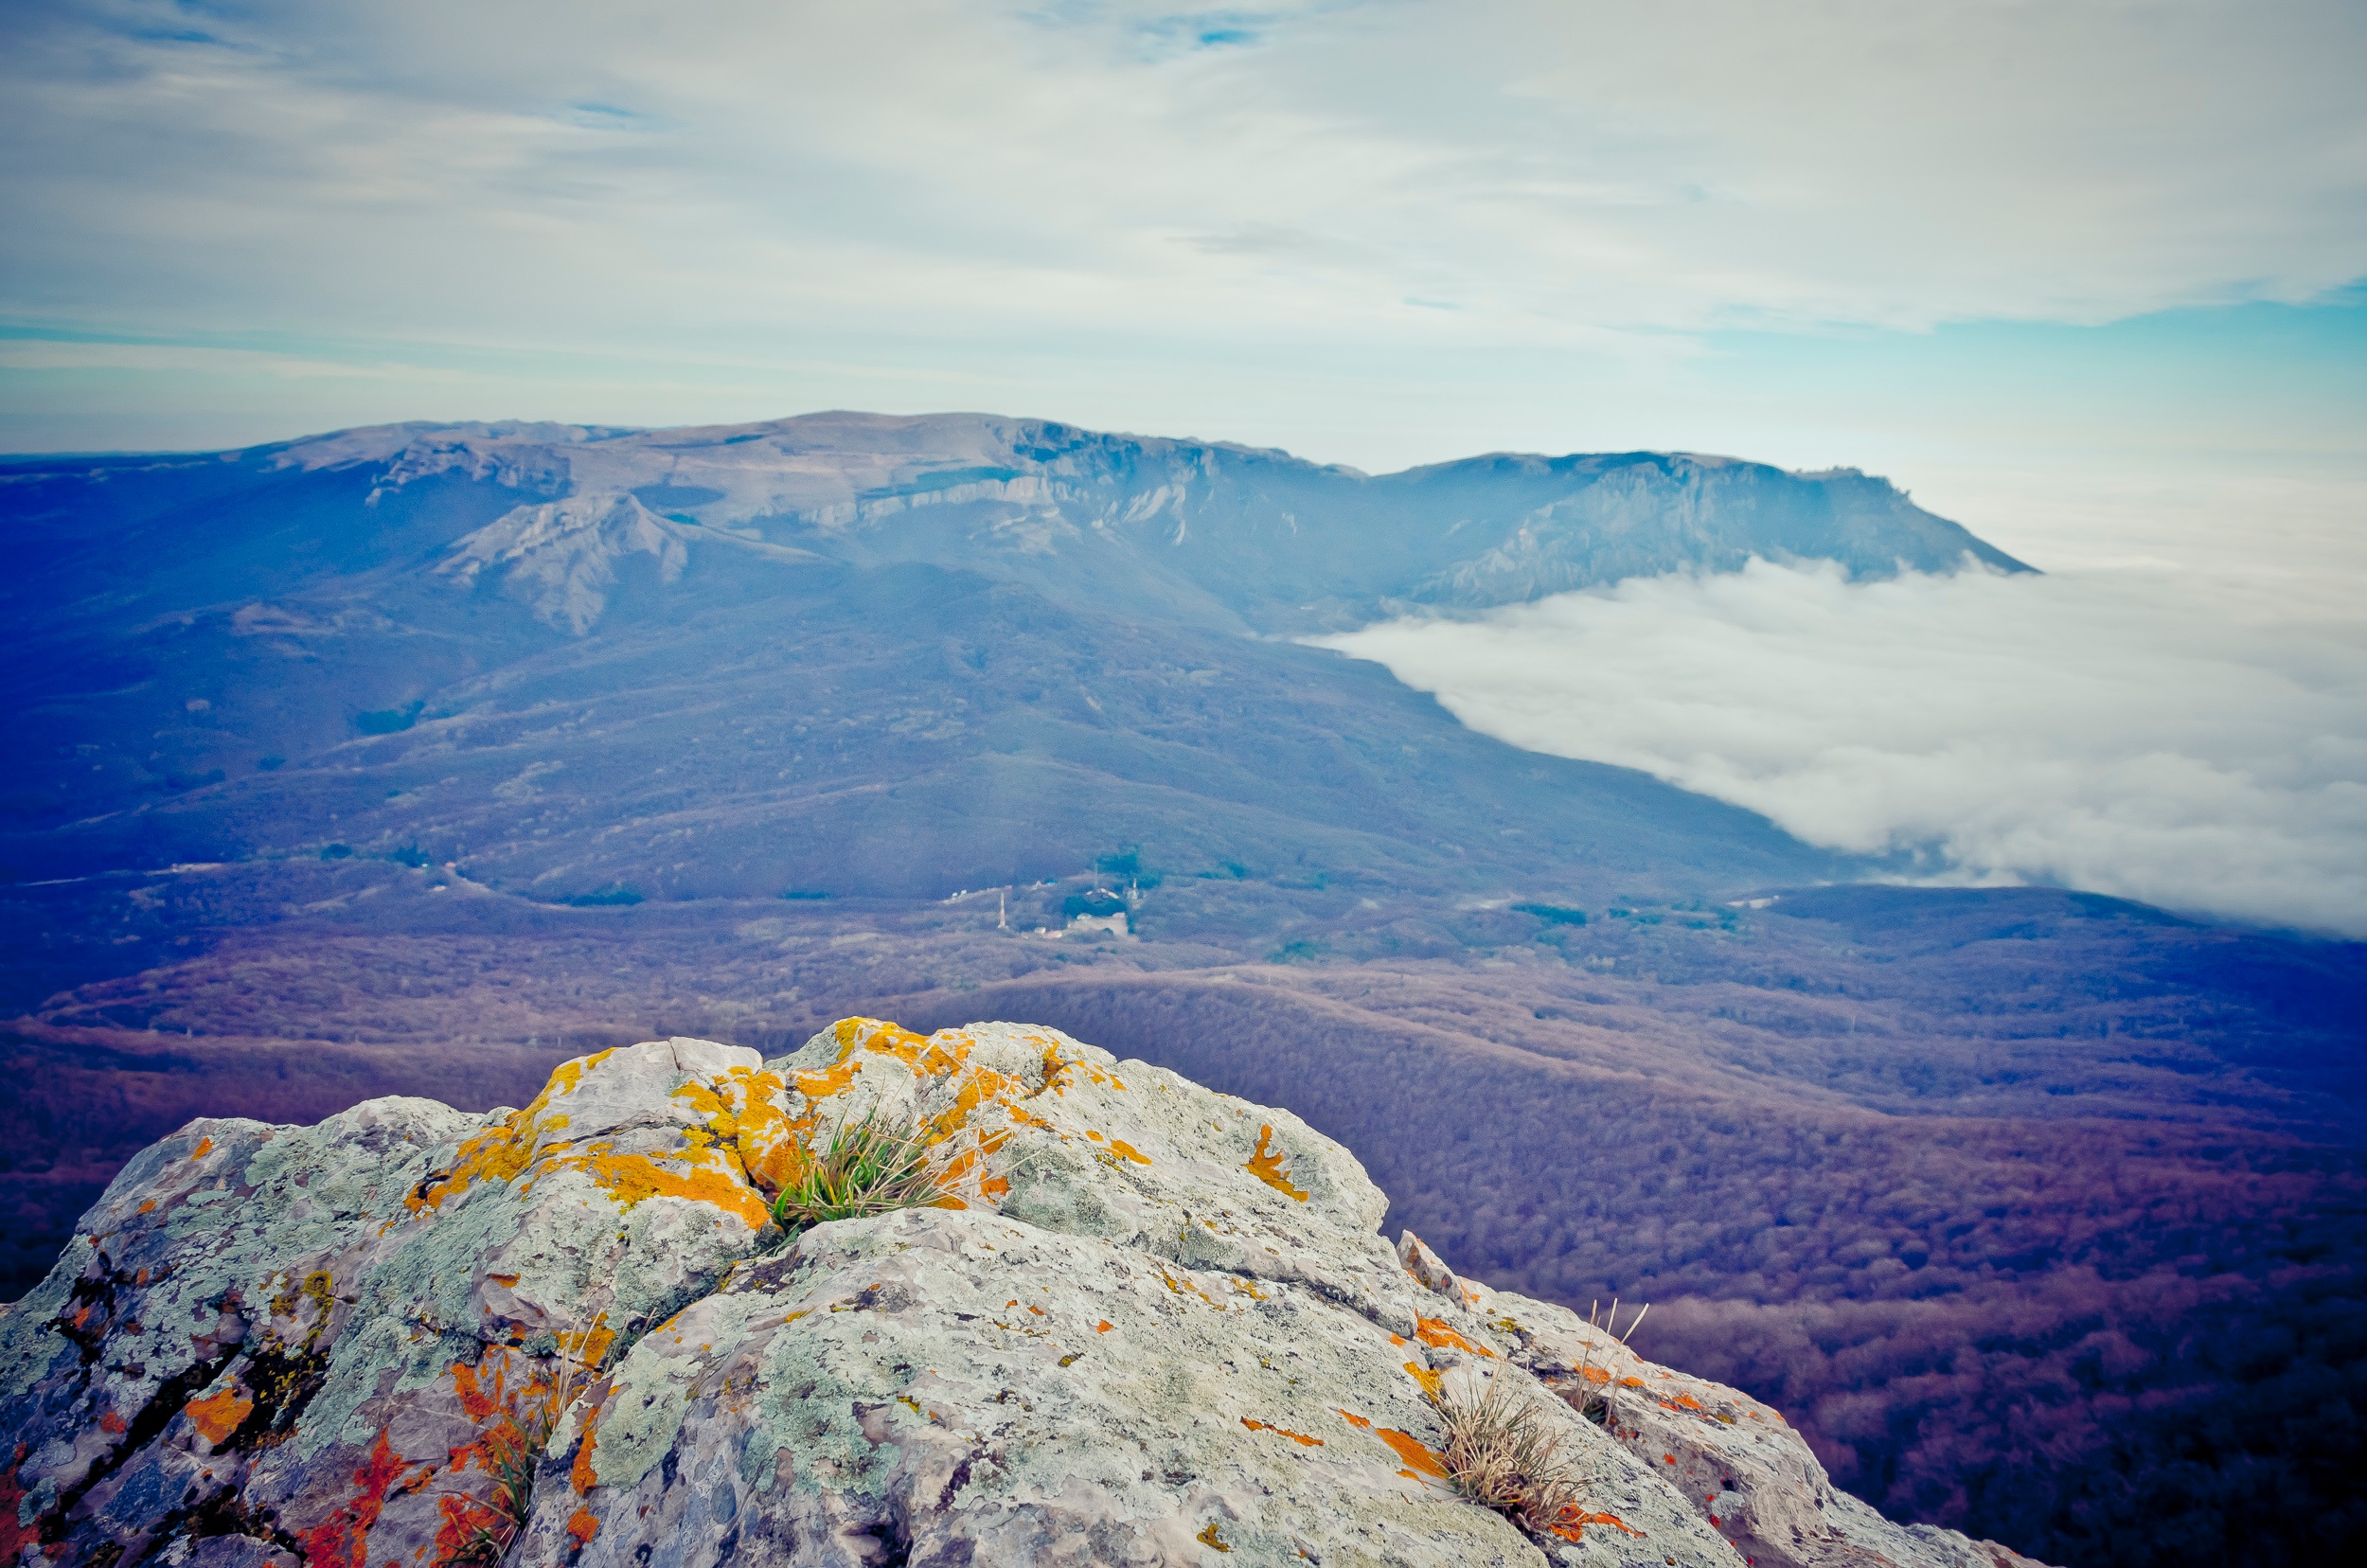
landscape, sea, nature, rock, horizon, wilderness, mountain, cloud, sky, sunrise, hill, mountain range, terrain, ridge, summit, geology, alps, plateau, fell, landform, aerial photography, meteorological phenomenon, geographical feature, atmosphere of earth, mountainous landforms